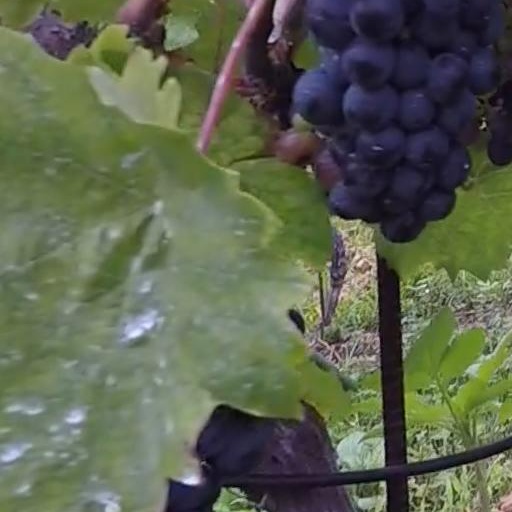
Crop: grape